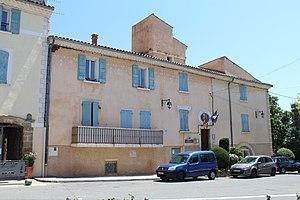
Mairie de Cruis.
Cruis est une commune française, située dans le département des Alpes-de-Haute-Provence en région Provence-Alpes-Côte d'Azur.